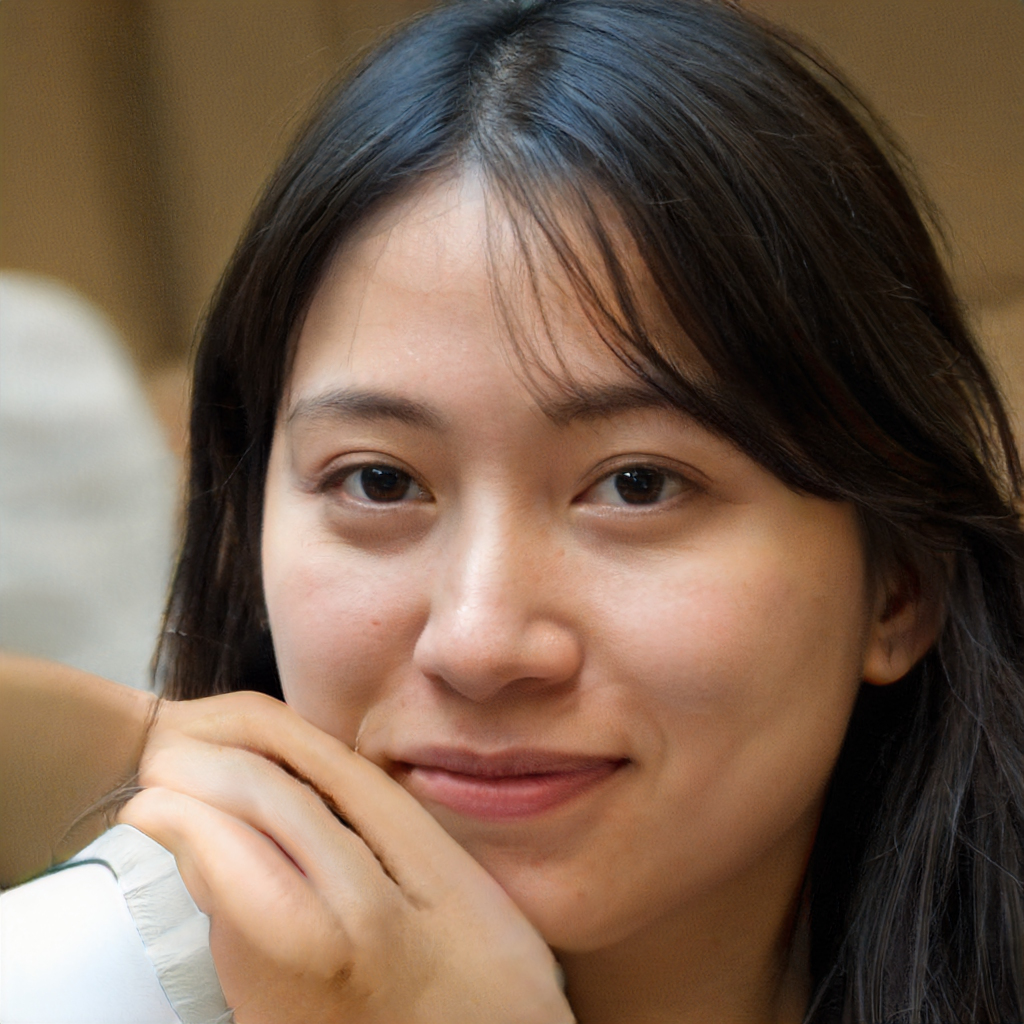
Gender: Female